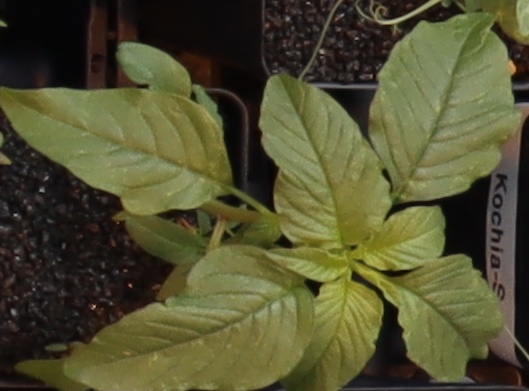
Label: Waterhemp